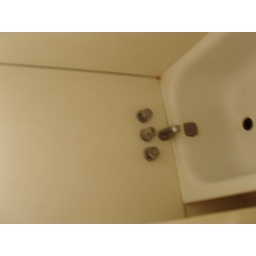
73. Desert Shores - Sea & Sun Motel - bathtub in 2 bedroom